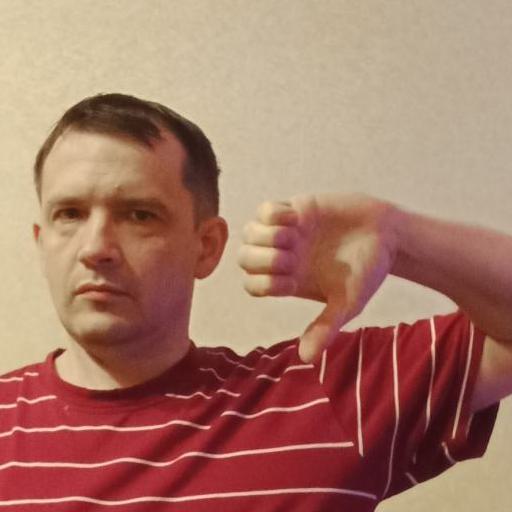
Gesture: dislike